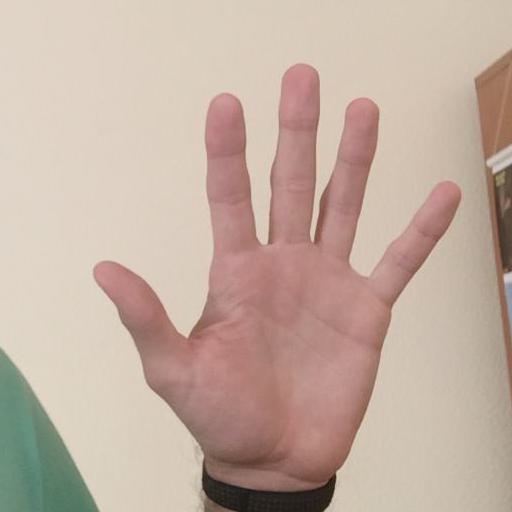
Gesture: palm